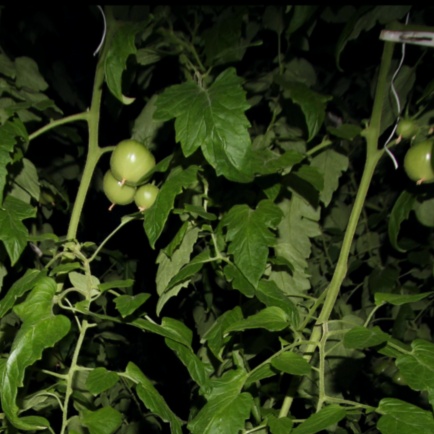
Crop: tomato